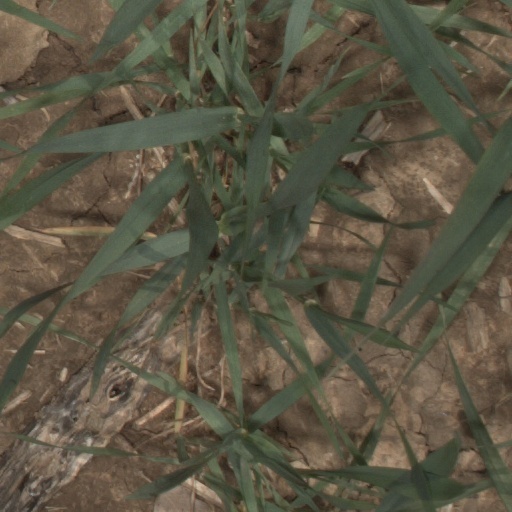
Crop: wheat